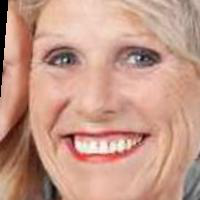
Age group: age 66-80